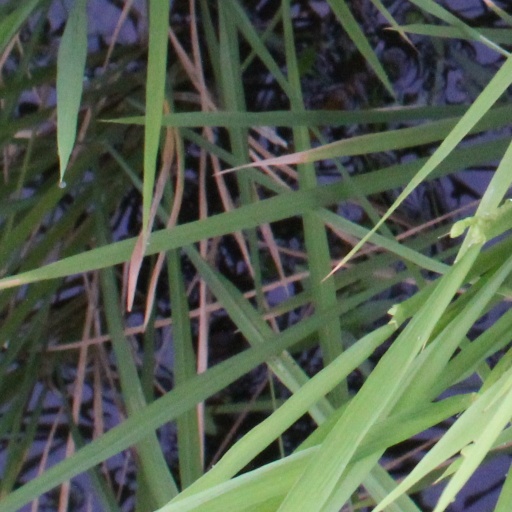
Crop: rice